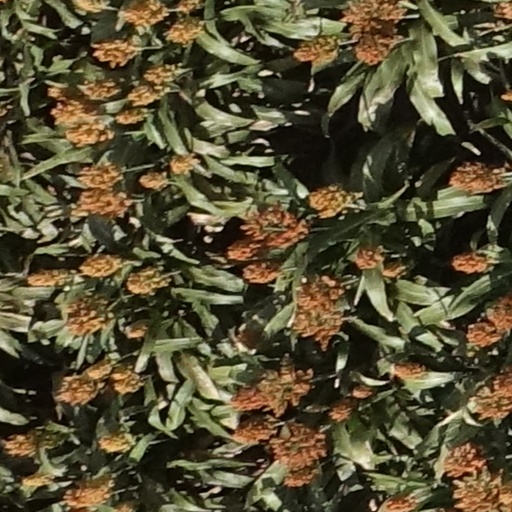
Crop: sorghum